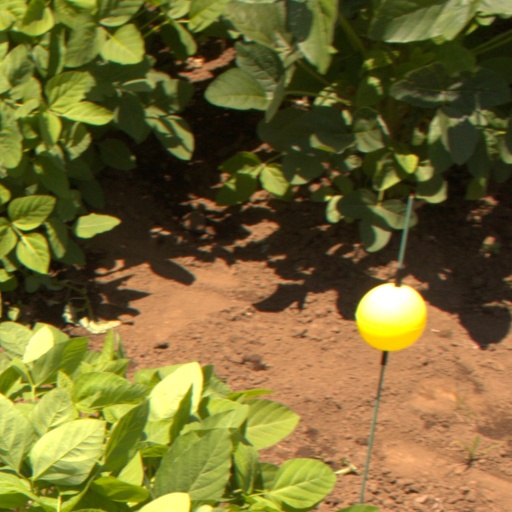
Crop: soybean